Early Middle Ages

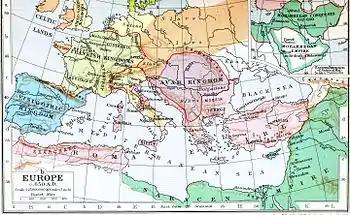
Europe around 650

From the 7th century, Byzantine history was greatly affected by the rise of Islam and the Caliphates. Muslim Arabs first invaded historically Roman territory under Abū Bakr, first Caliph of the Rashidun Caliphate, who entered Roman Syria and Roman Mesopotamia. The Byzantines and neighbouring Persian Sasanids had been severely weakened by a long succession of Byzantine–Sasanian wars, especially the climactic Byzantine–Sasanian War of 602–628. Under Umar, the second Caliph, the Muslims decisively conquered Syria and Mesopotamia, as well as Roman Palestine, Roman Egypt, parts of Asia Minor and Roman North Africa, while they entirely toppled the Sasanids. In the mid 7th century, following the Muslim conquest of Persia, Islam penetrated into the Caucasus region, of which parts would later permanently become part of Russia. This expansion of Islam continued under Umar's successors and then the Umayyad Caliphate, which conquered the rest of Mediterranean North Africa and most of the Iberian Peninsula. Over the next centuries Muslim forces were able to take further European territory, including Cyprus, Malta, Septimania, Crete, and Sicily and parts of southern Italy.